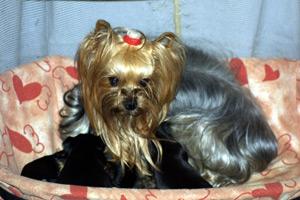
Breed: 340-n000120-Yorkshire_terrier